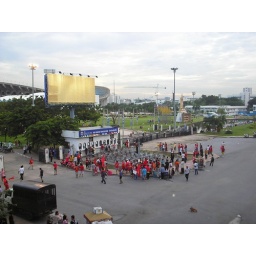
outside the ground before the game. Vietnamese fans in red